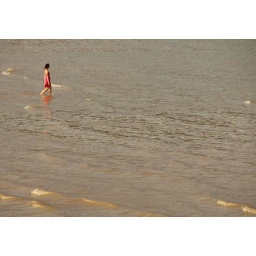
A girl with red shirt walking in the sea